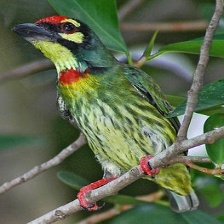
Species: COPPERSMITH BARBET
Scientific name: MEGALAIMA HAEMACEPHALA